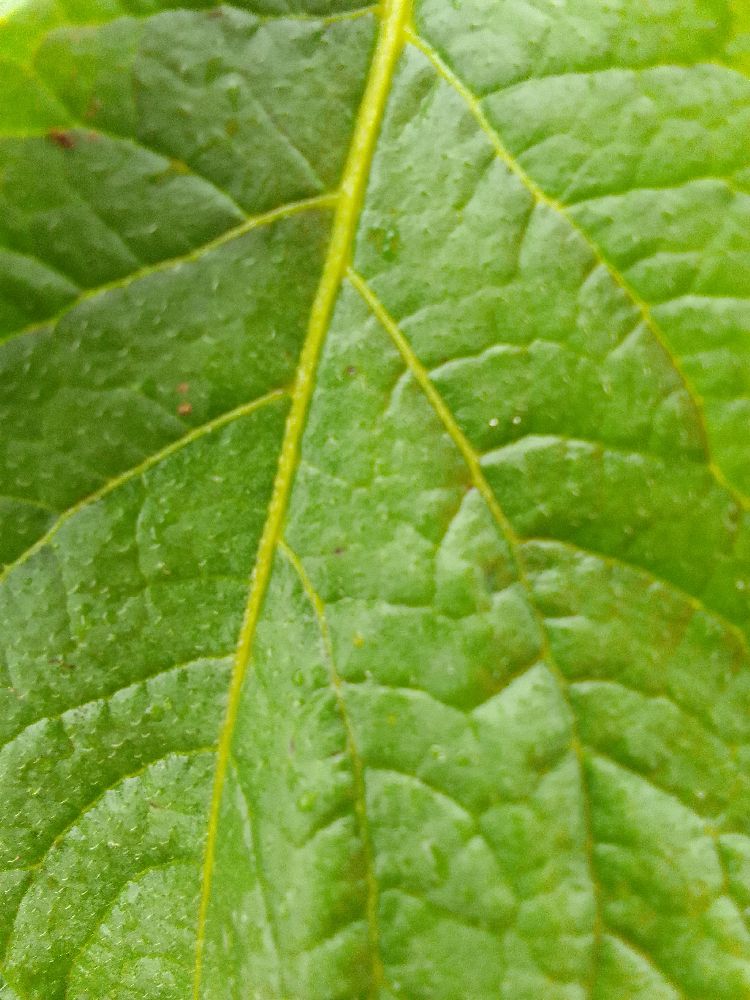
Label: Healthy